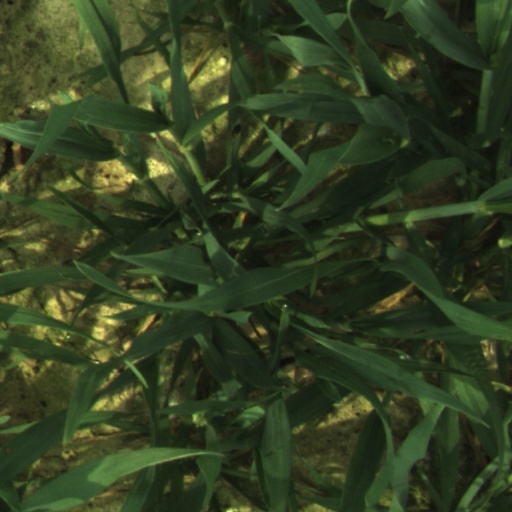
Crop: wheat